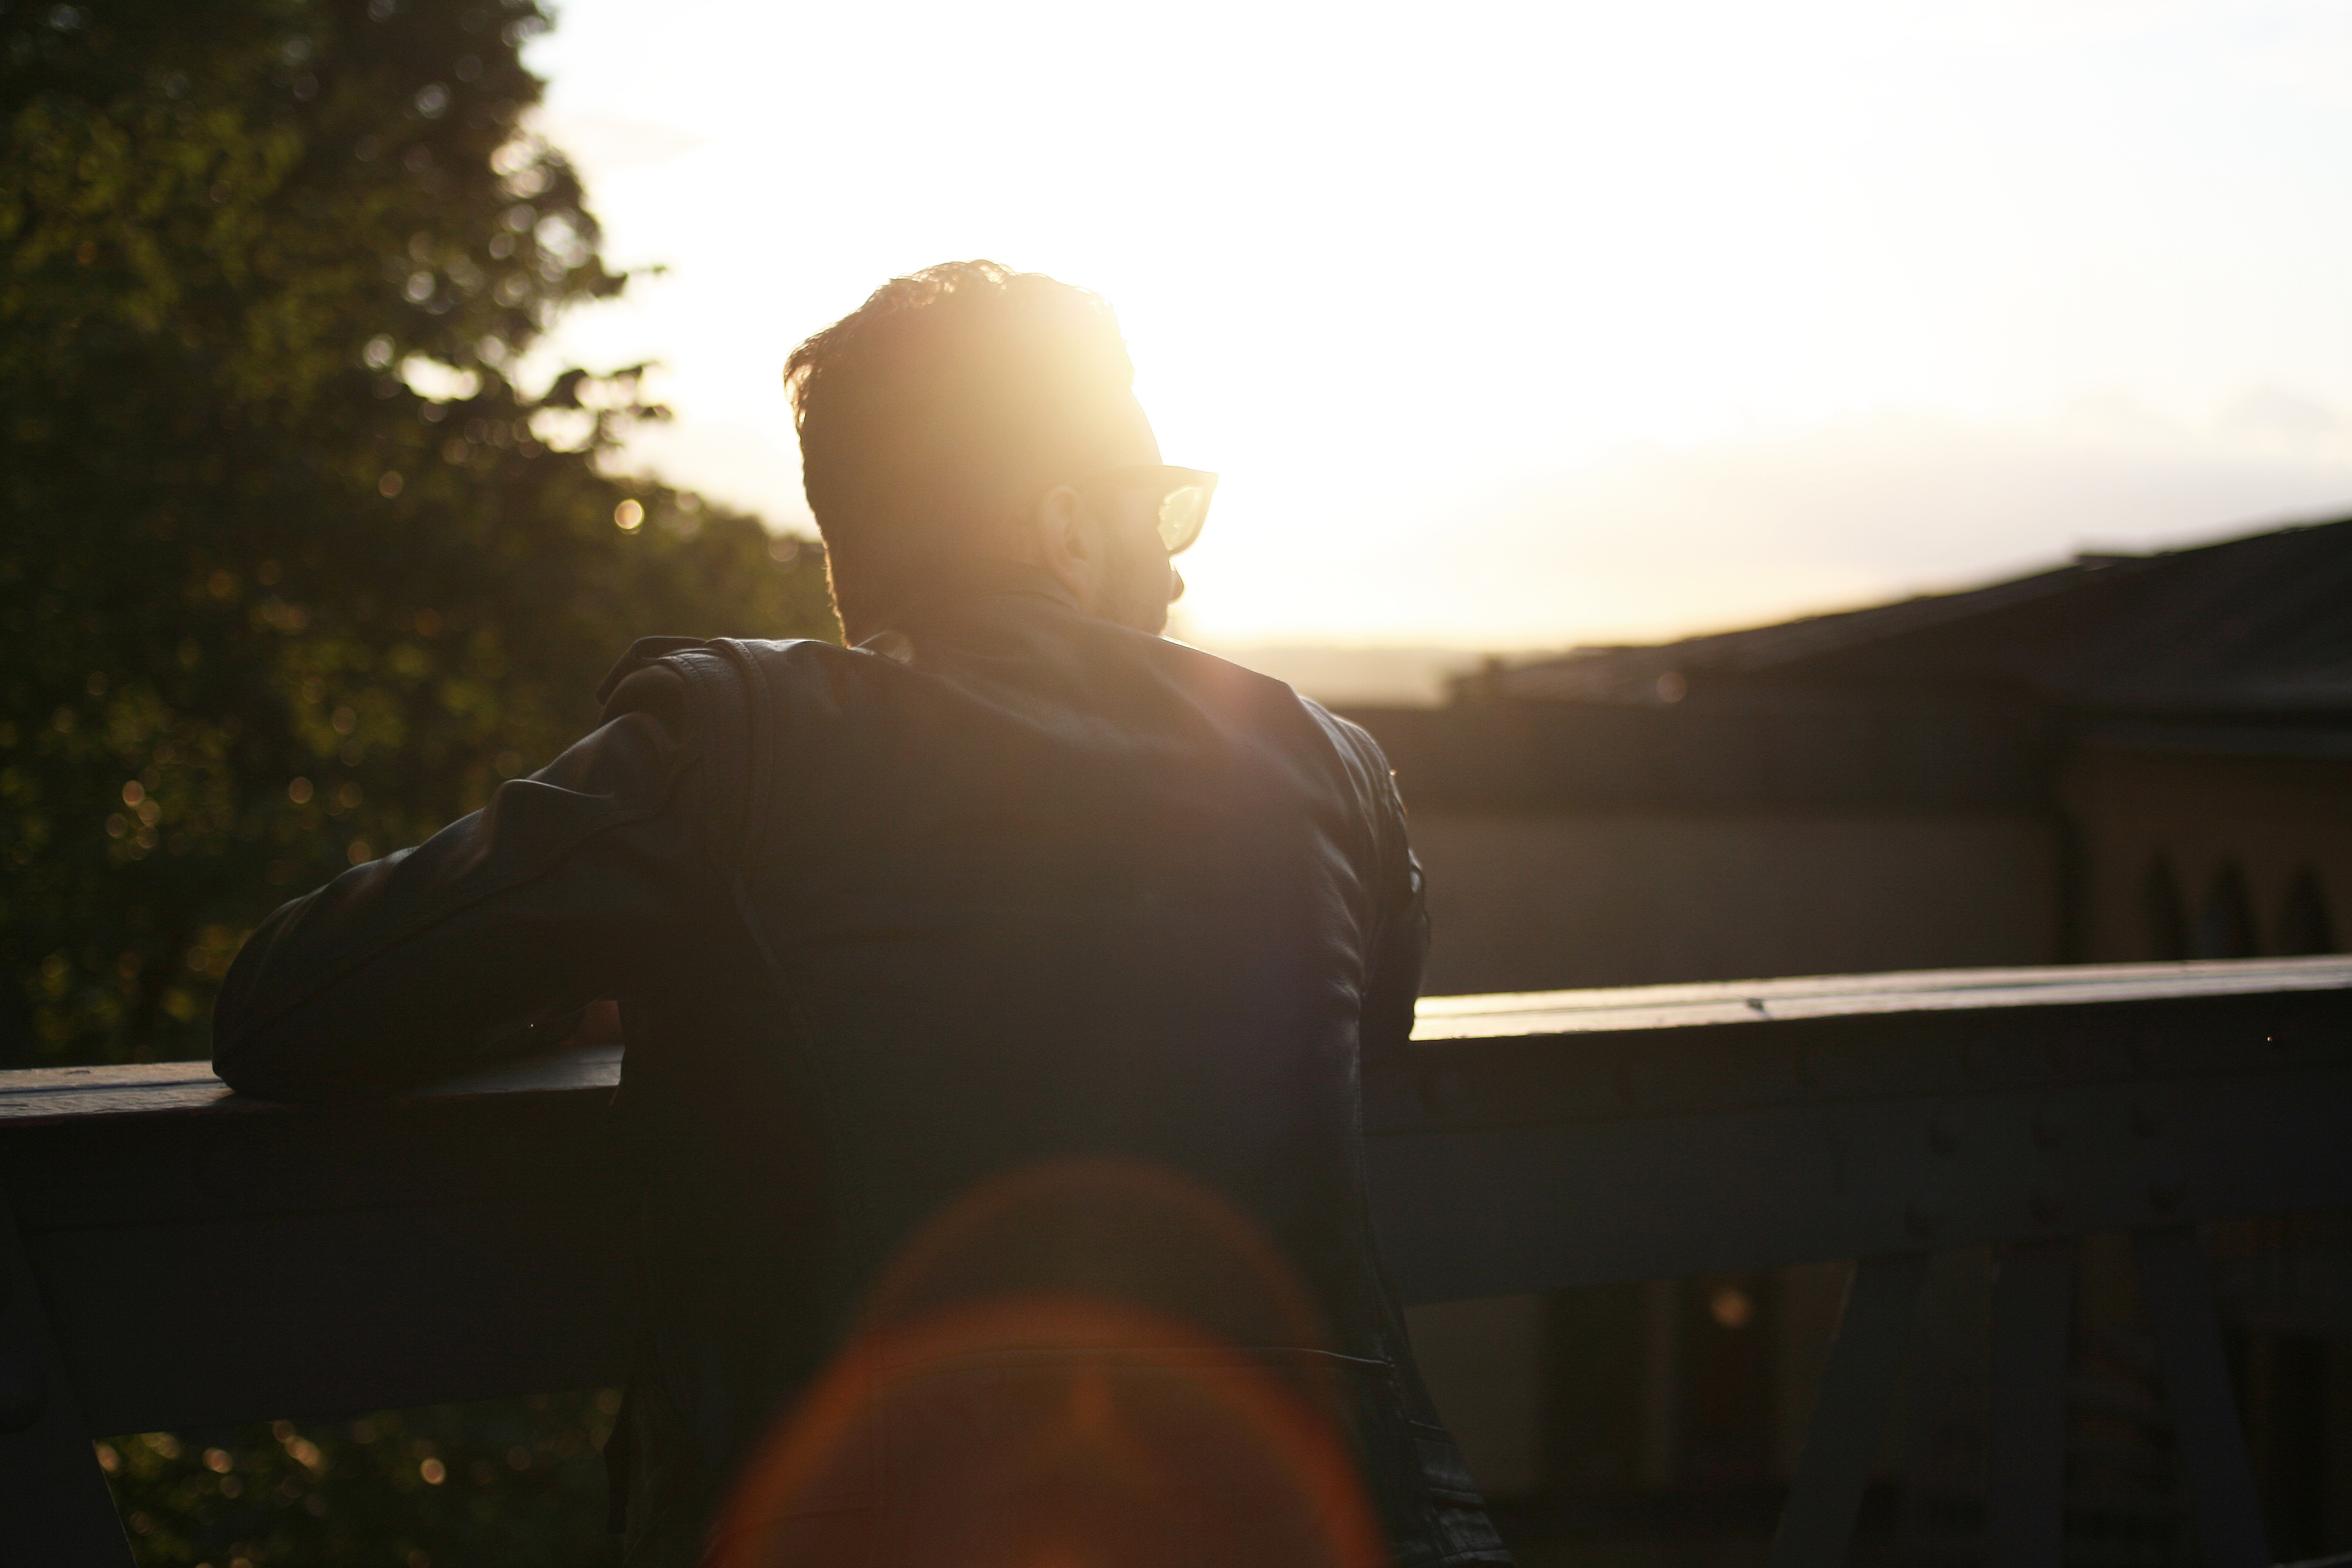
man, person, light, sunlight, morning, driving, thinking, evening, dude, fashion